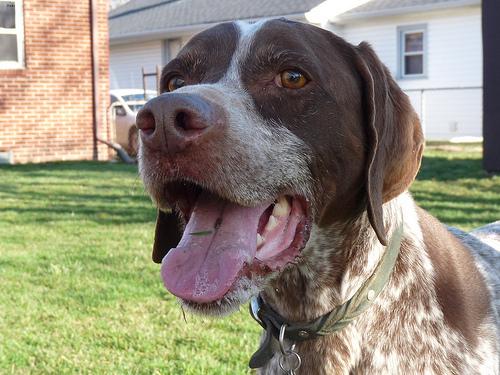
Breed: german shorthaired